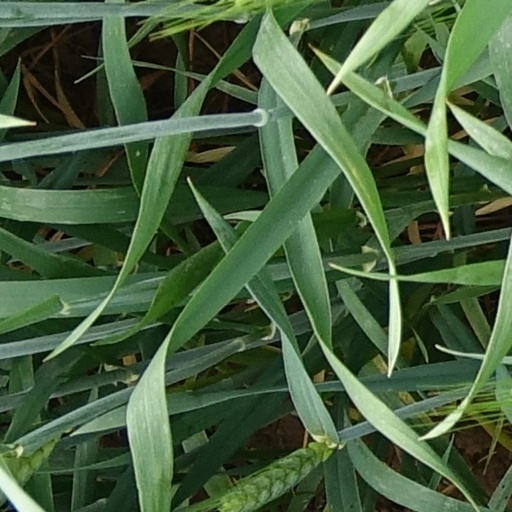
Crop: wheat